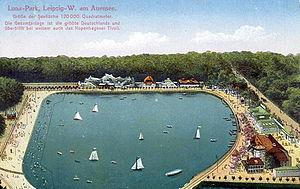
Luna Park est un ancien parc d'attractions près de Leipzig, en Allemagne, exploité de 1912 à 1932. Il a été construit aux abords du lac d'Auensee. Le parc comprenait un scenic railroad, un hippodrome, une salle de bals, des restaurants et une plage publique.